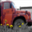
Label: truck